The Death of Nelson (Maclise painting)

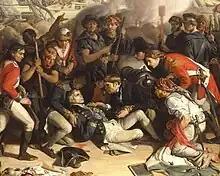
Detail from "The Death of Nelson" in the Palace of Westminster

The study, copied for the wall painting, was created in 1859–1864 and is organised as a frieze, in a long narrow format. It shows the dying Admiral Nelson on the deck of "HMS Victory", cradled in the arms of Captain Hardy, with other figures, including Dr Beatty, leaning over him. They are surrounded by members of the crew. Maclise took trouble over the accuracy of details in the picture; he interviewed survivors of the battle and researched the naval equipment in use at the time. However the painting is not an accurate account of the event, because Nelson was quickly taken below decks, where he died; it is rather an idealisation of the event. Included in the painting are two black people; this is likely to be historically accurate as two men from Africa were included in the crew of "HMS Victory". At this time people of African descent were integrated with other members of the crew, although they tended to work in the lower ranks. One of the Africans is pointing towards the assassin of Nelson.